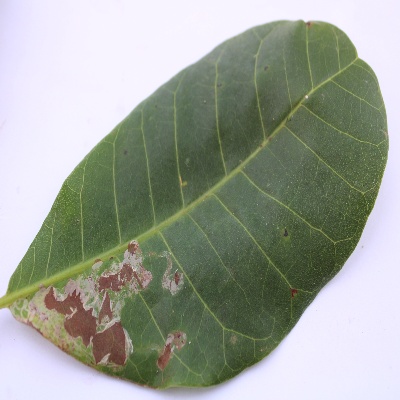
Crop: Cashew
Condition: leaf miner